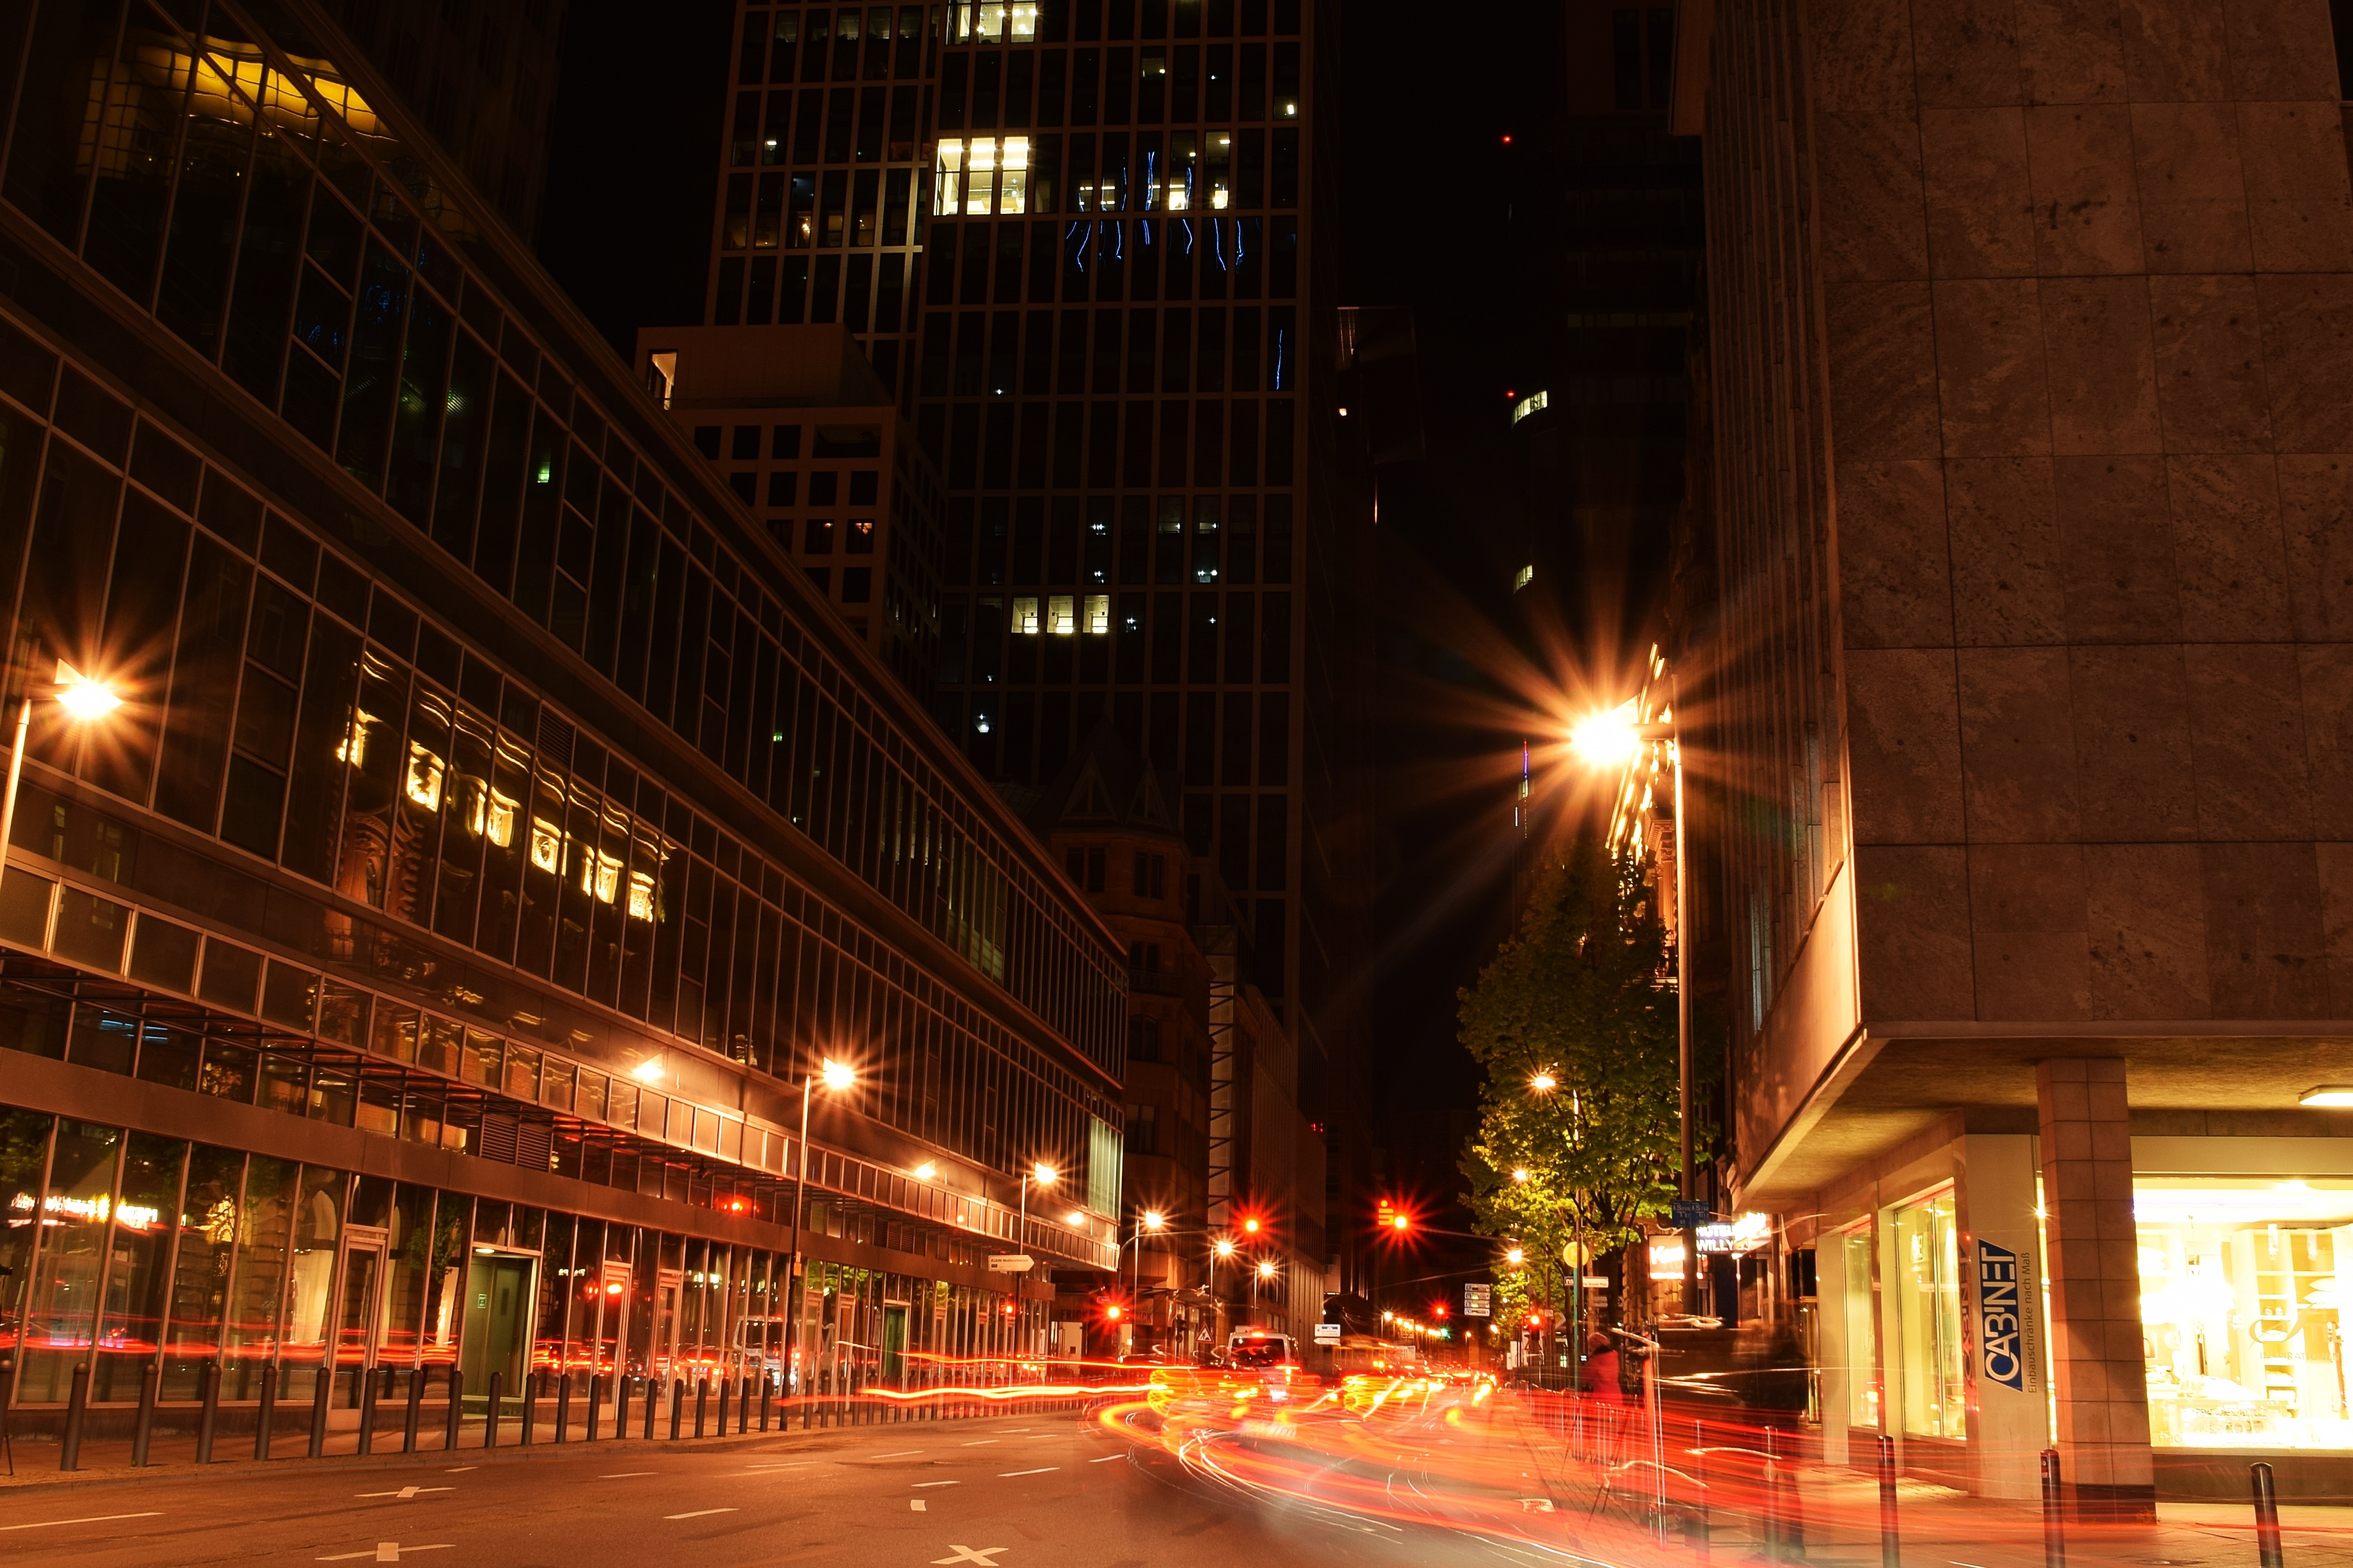
light, architecture, road, bridge, traffic, street, night, building, city, skyscraper, cityscape, downtown, evening, street light, lighting, city view, lights, infrastructure, mood, abendstimmung, frankfurt, metropolis, night photograph, big city, urban area, human settlement, metropolitan area